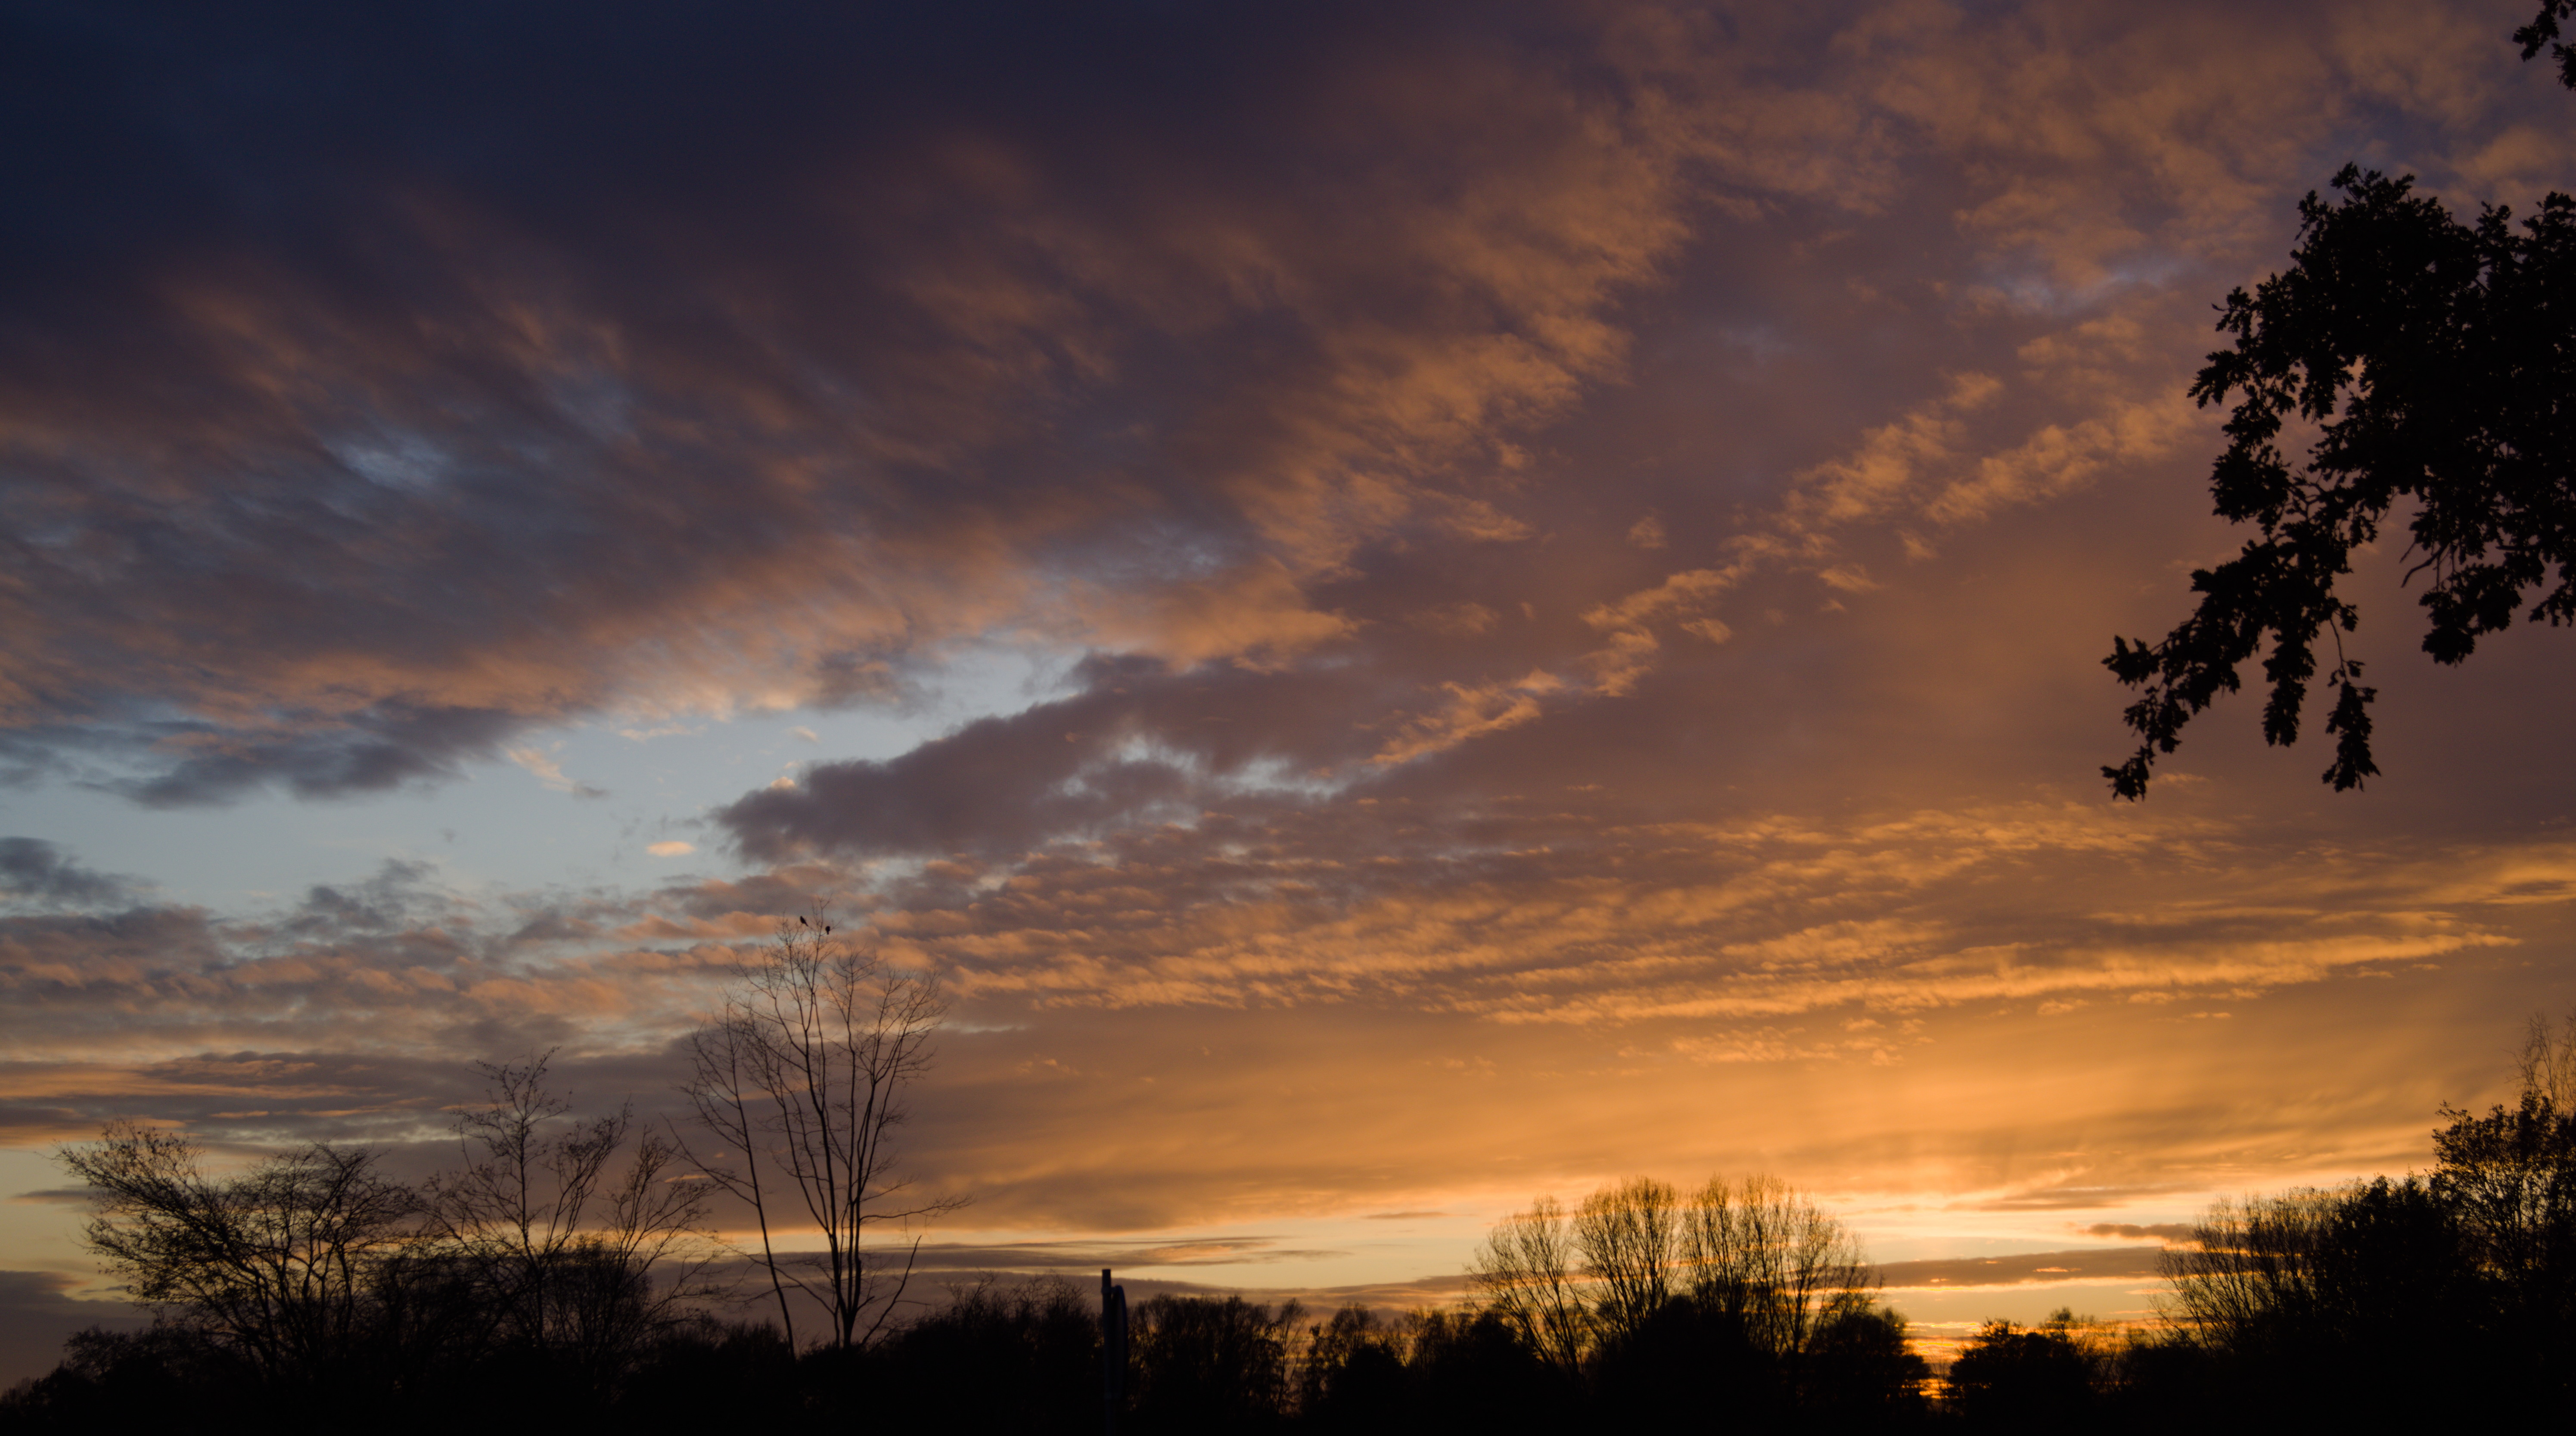
evening, sky, cloud, afterglow, nature, red sky at morning, sunset, daytime, atmosphere, atmospheric phenomenon, sunrise, dusk, morning, natural landscape, horizon, tree, cumulus, dawn, sunlight, meteorological phenomenon, landscape, rural area, calm, celestial event, branch